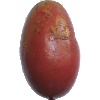
Label: Potato Red Washed 1